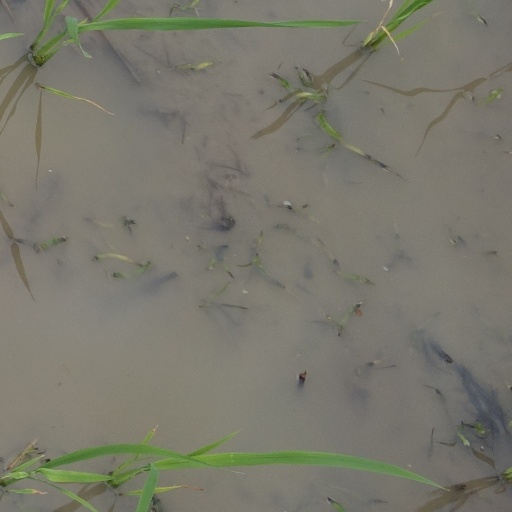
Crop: rice